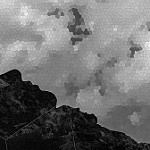
Label: B & W